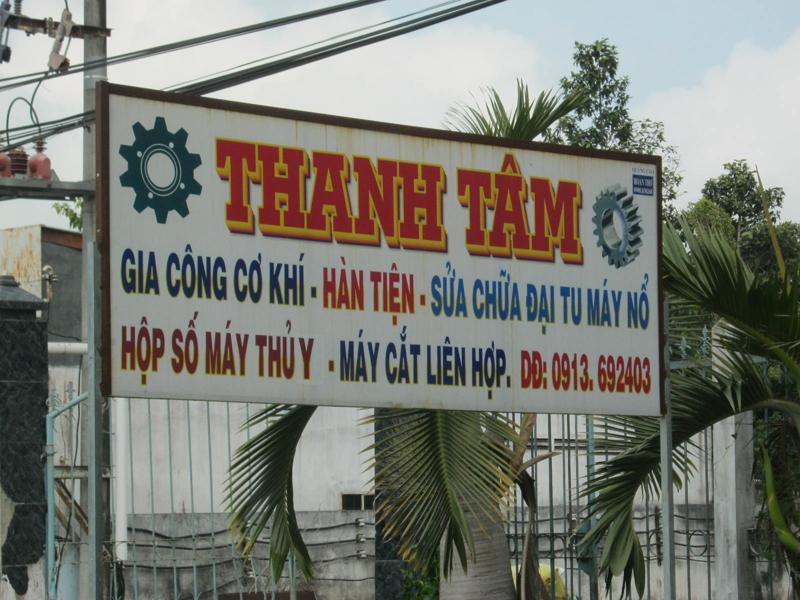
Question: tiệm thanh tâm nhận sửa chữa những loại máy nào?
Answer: máy nổ, máy thủy, máy cắt liên hợp